Athena (2022 film)

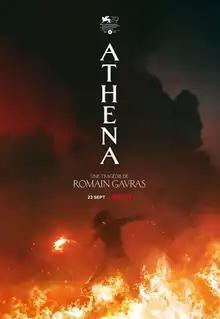
Official release poster

Athena is a 2022 French epic action drama film directed and co-written by Romain Gavras. The film stars Dali Benssalah, Sami Slimane, Anthony Bajon, Ouassini Embarek, and Alexis Manenti.